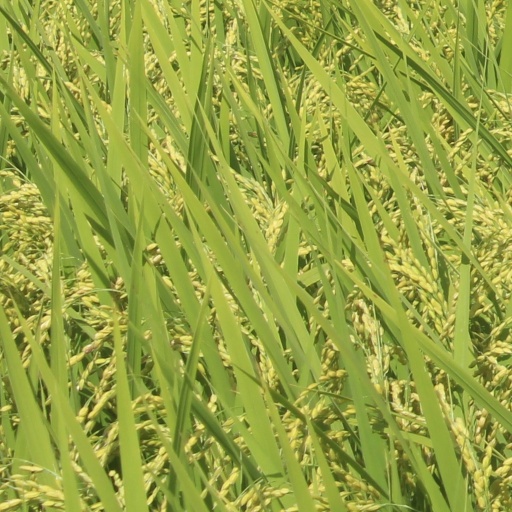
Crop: rice